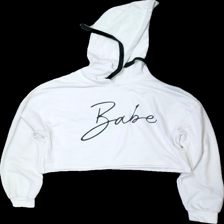
View: front
Type: Hoodie
Category: Ladies
Brand: Not in the list
Brand text on label: shein
Colors: White, Black
Material: 100% polyester
Pattern: Other
Cut: Cropped
Size: XS
Season: All
Damage location: top center
Damage 2 location: middle center
Damage 3 location: bottom center
Price range: <50
Recommended usage: Energy recovery
Description: vit kort hoodie med text fram, nopprig